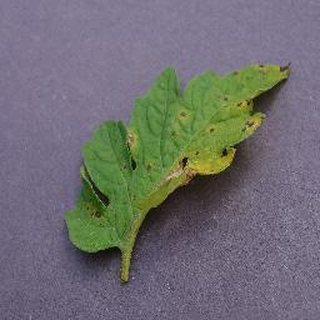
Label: tomato_septoria_leaf_spot